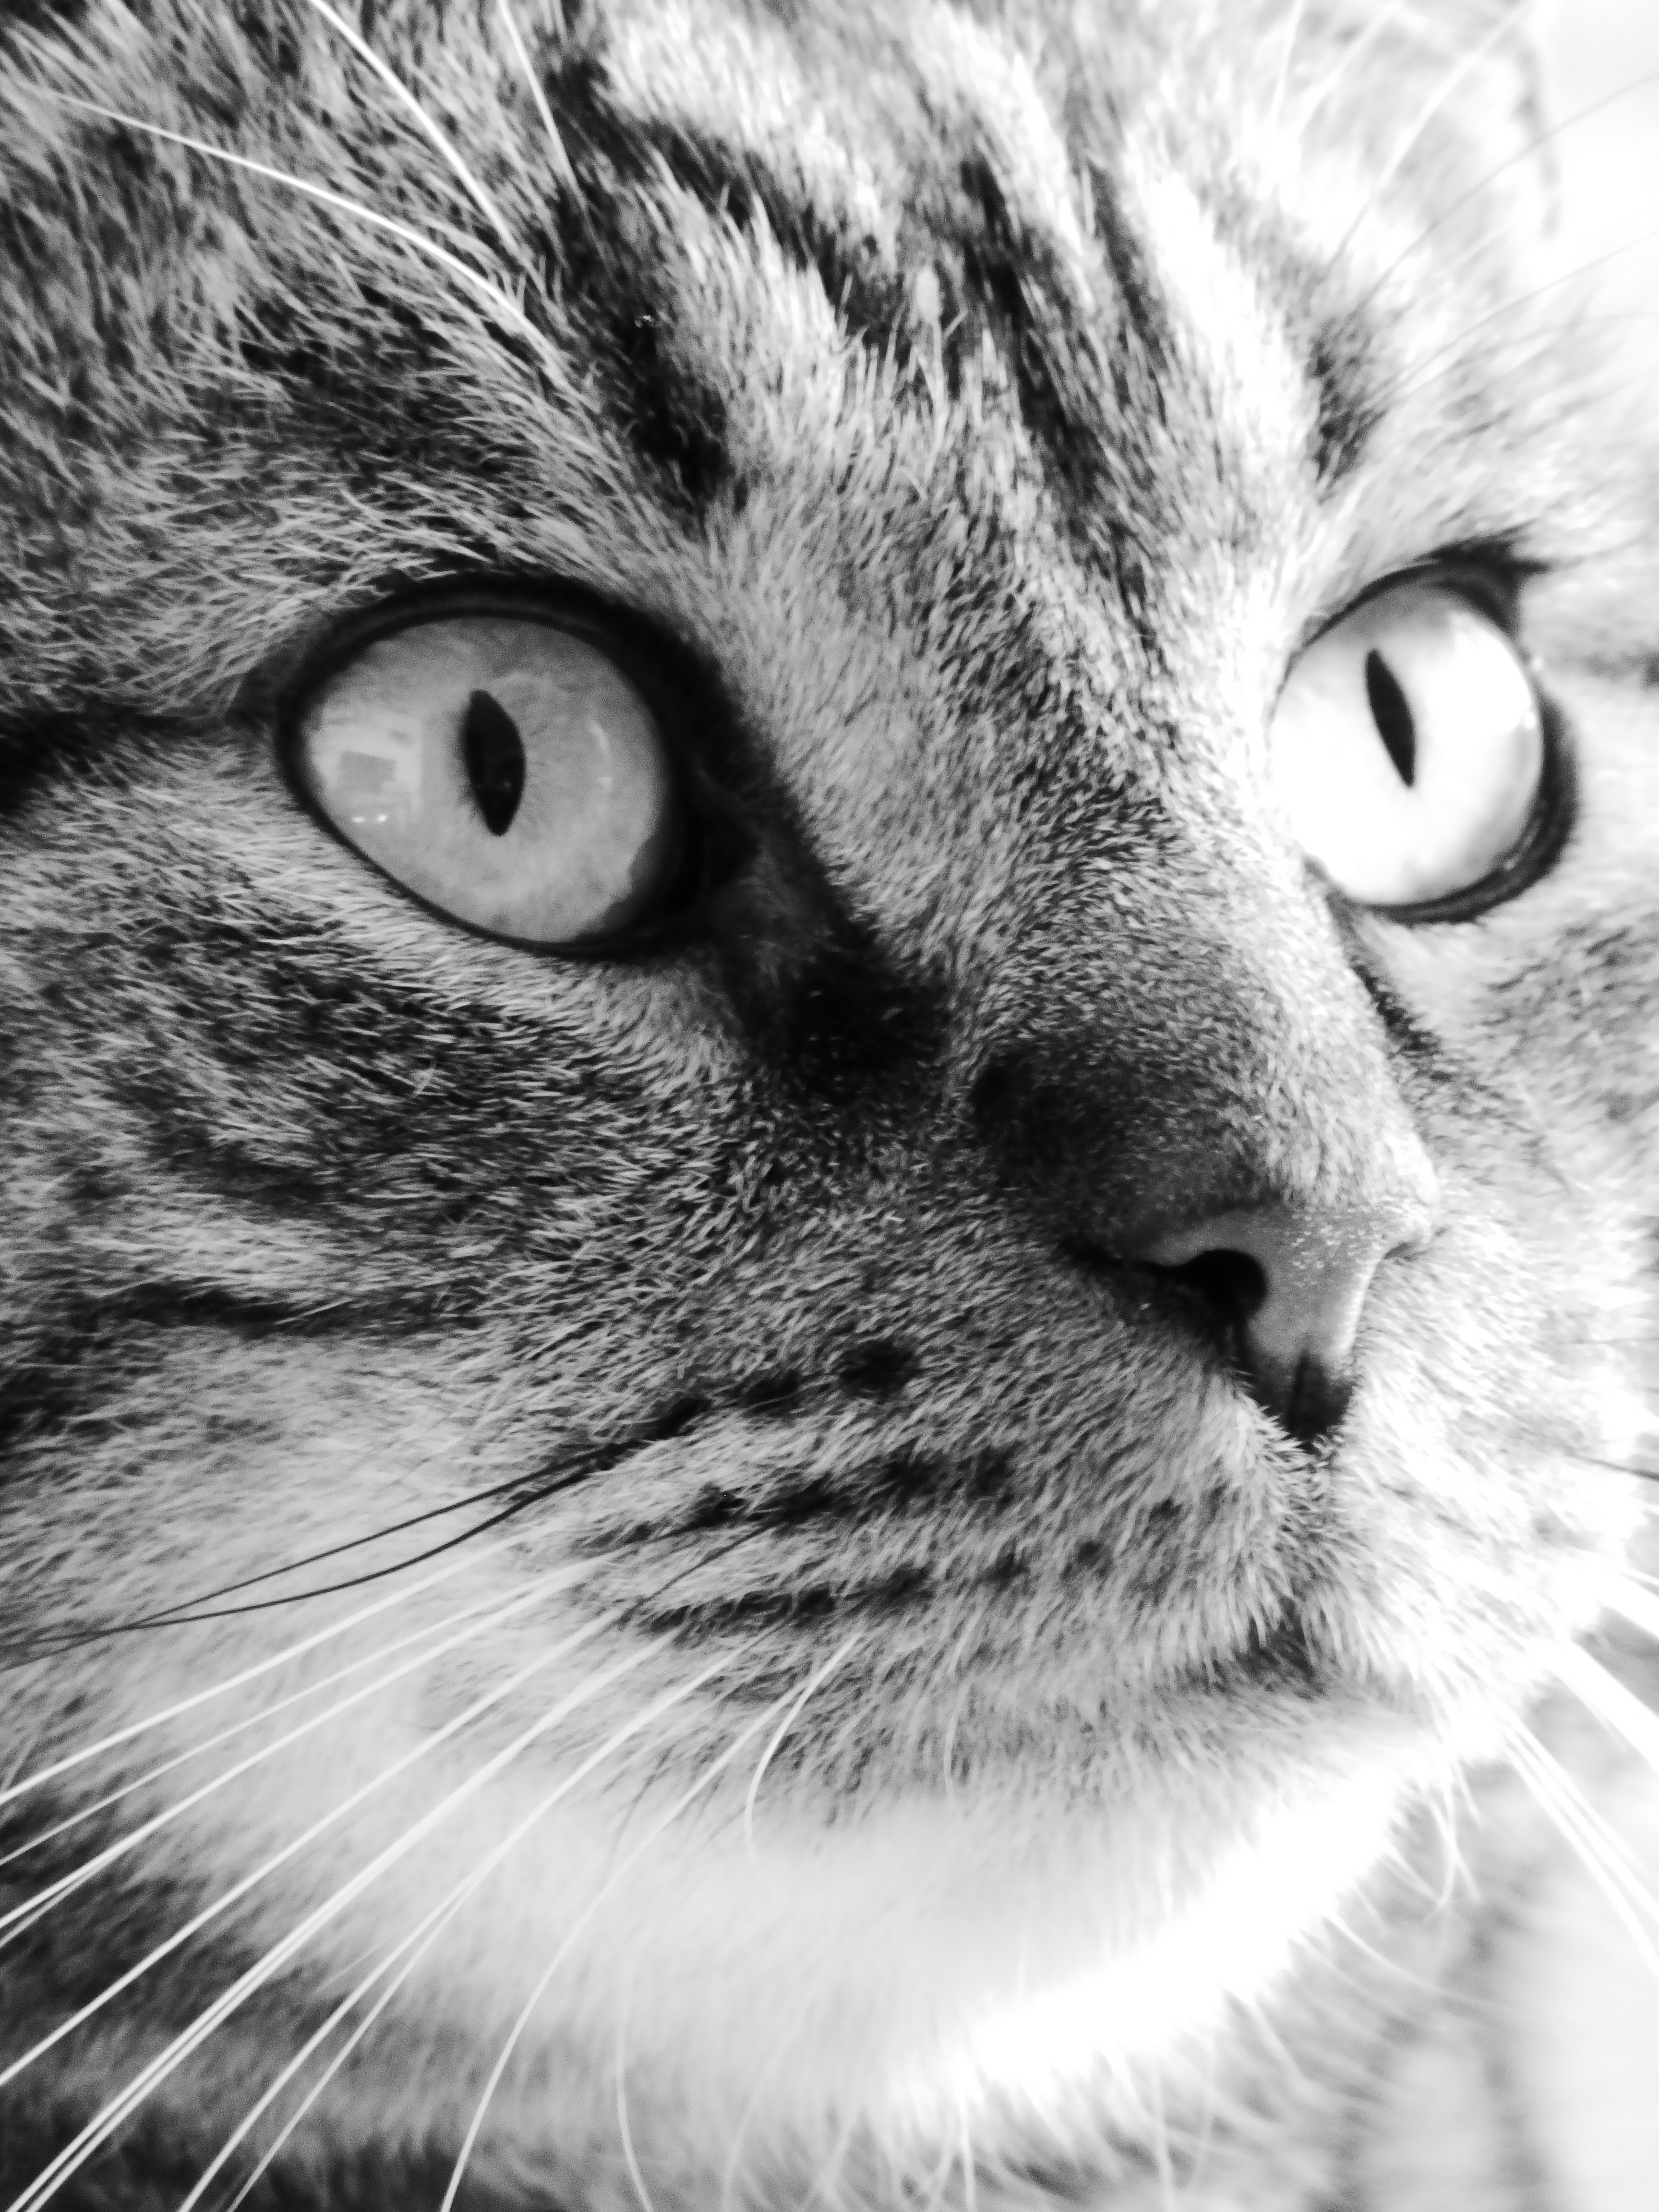
black and white, kitten, cat, feline, tabby, mammal, monochrome, close up, nose, whiskers, snout, drawing, look, vertebrate, tabby cat, european shorthair, monochrome photography, small to medium sized cats, cat like mammal, domestic short haired cat, american shorthair